Hütten Hills

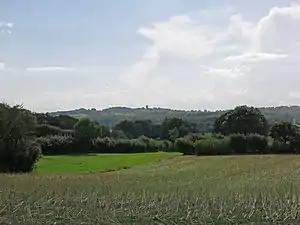
The Aschberg

The highest point of the Hütten Hills is the "Scheelsberg" near Ascheffel. On the nearby Aschberg stands a Bismarck statue and on the dome of the "Heidberg" ("Heideberg"), which is popular with hikers, lies a glacial erratic. From the hills may be seen "inter alia" the Bay of Eckernförde and the Schlei.